Seneca Historic District (Poolesville, Maryland)

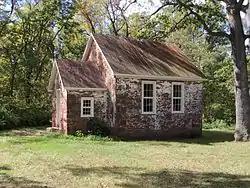
Seneca Schoolhouse Museum

The Seneca Historic District is a national historic district located at Poolesville, Montgomery County, Maryland. The district comprises of federal, state, and county parkland and farmland in which 15 historic buildings are situated. The Chesapeake and Ohio Canal, including Seneca Aqueduct (Aqueduct No. 1), Lock No. 24 (Riley's Lock), the adjacent lock house; as well as the Seneca Quarry and quarry masters house above the quarry also stand within the district and are also within Seneca Creek State Park. The 15 historic structures are surrounded by dependencies of various periods, in most cases dating from the period of the dwelling. There are slave quarters, smokehouses, springhouses, corn cribs, and tobacco barns.